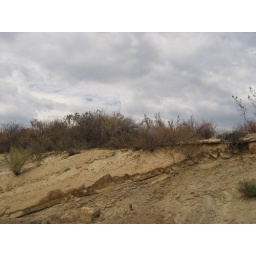
Small section of the original pavement / alignment is visible a few feet above road